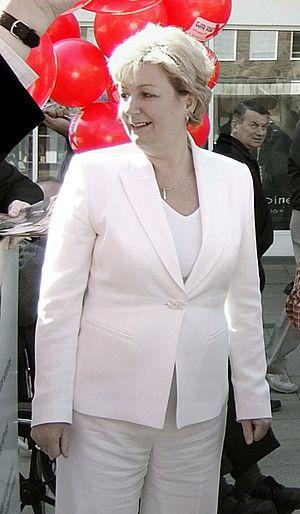
La circonscription de Crawley est une circonscription parlementaire britannique. Située dans le West Sussex, elle couvre l'intégralité du borough de Crawley.